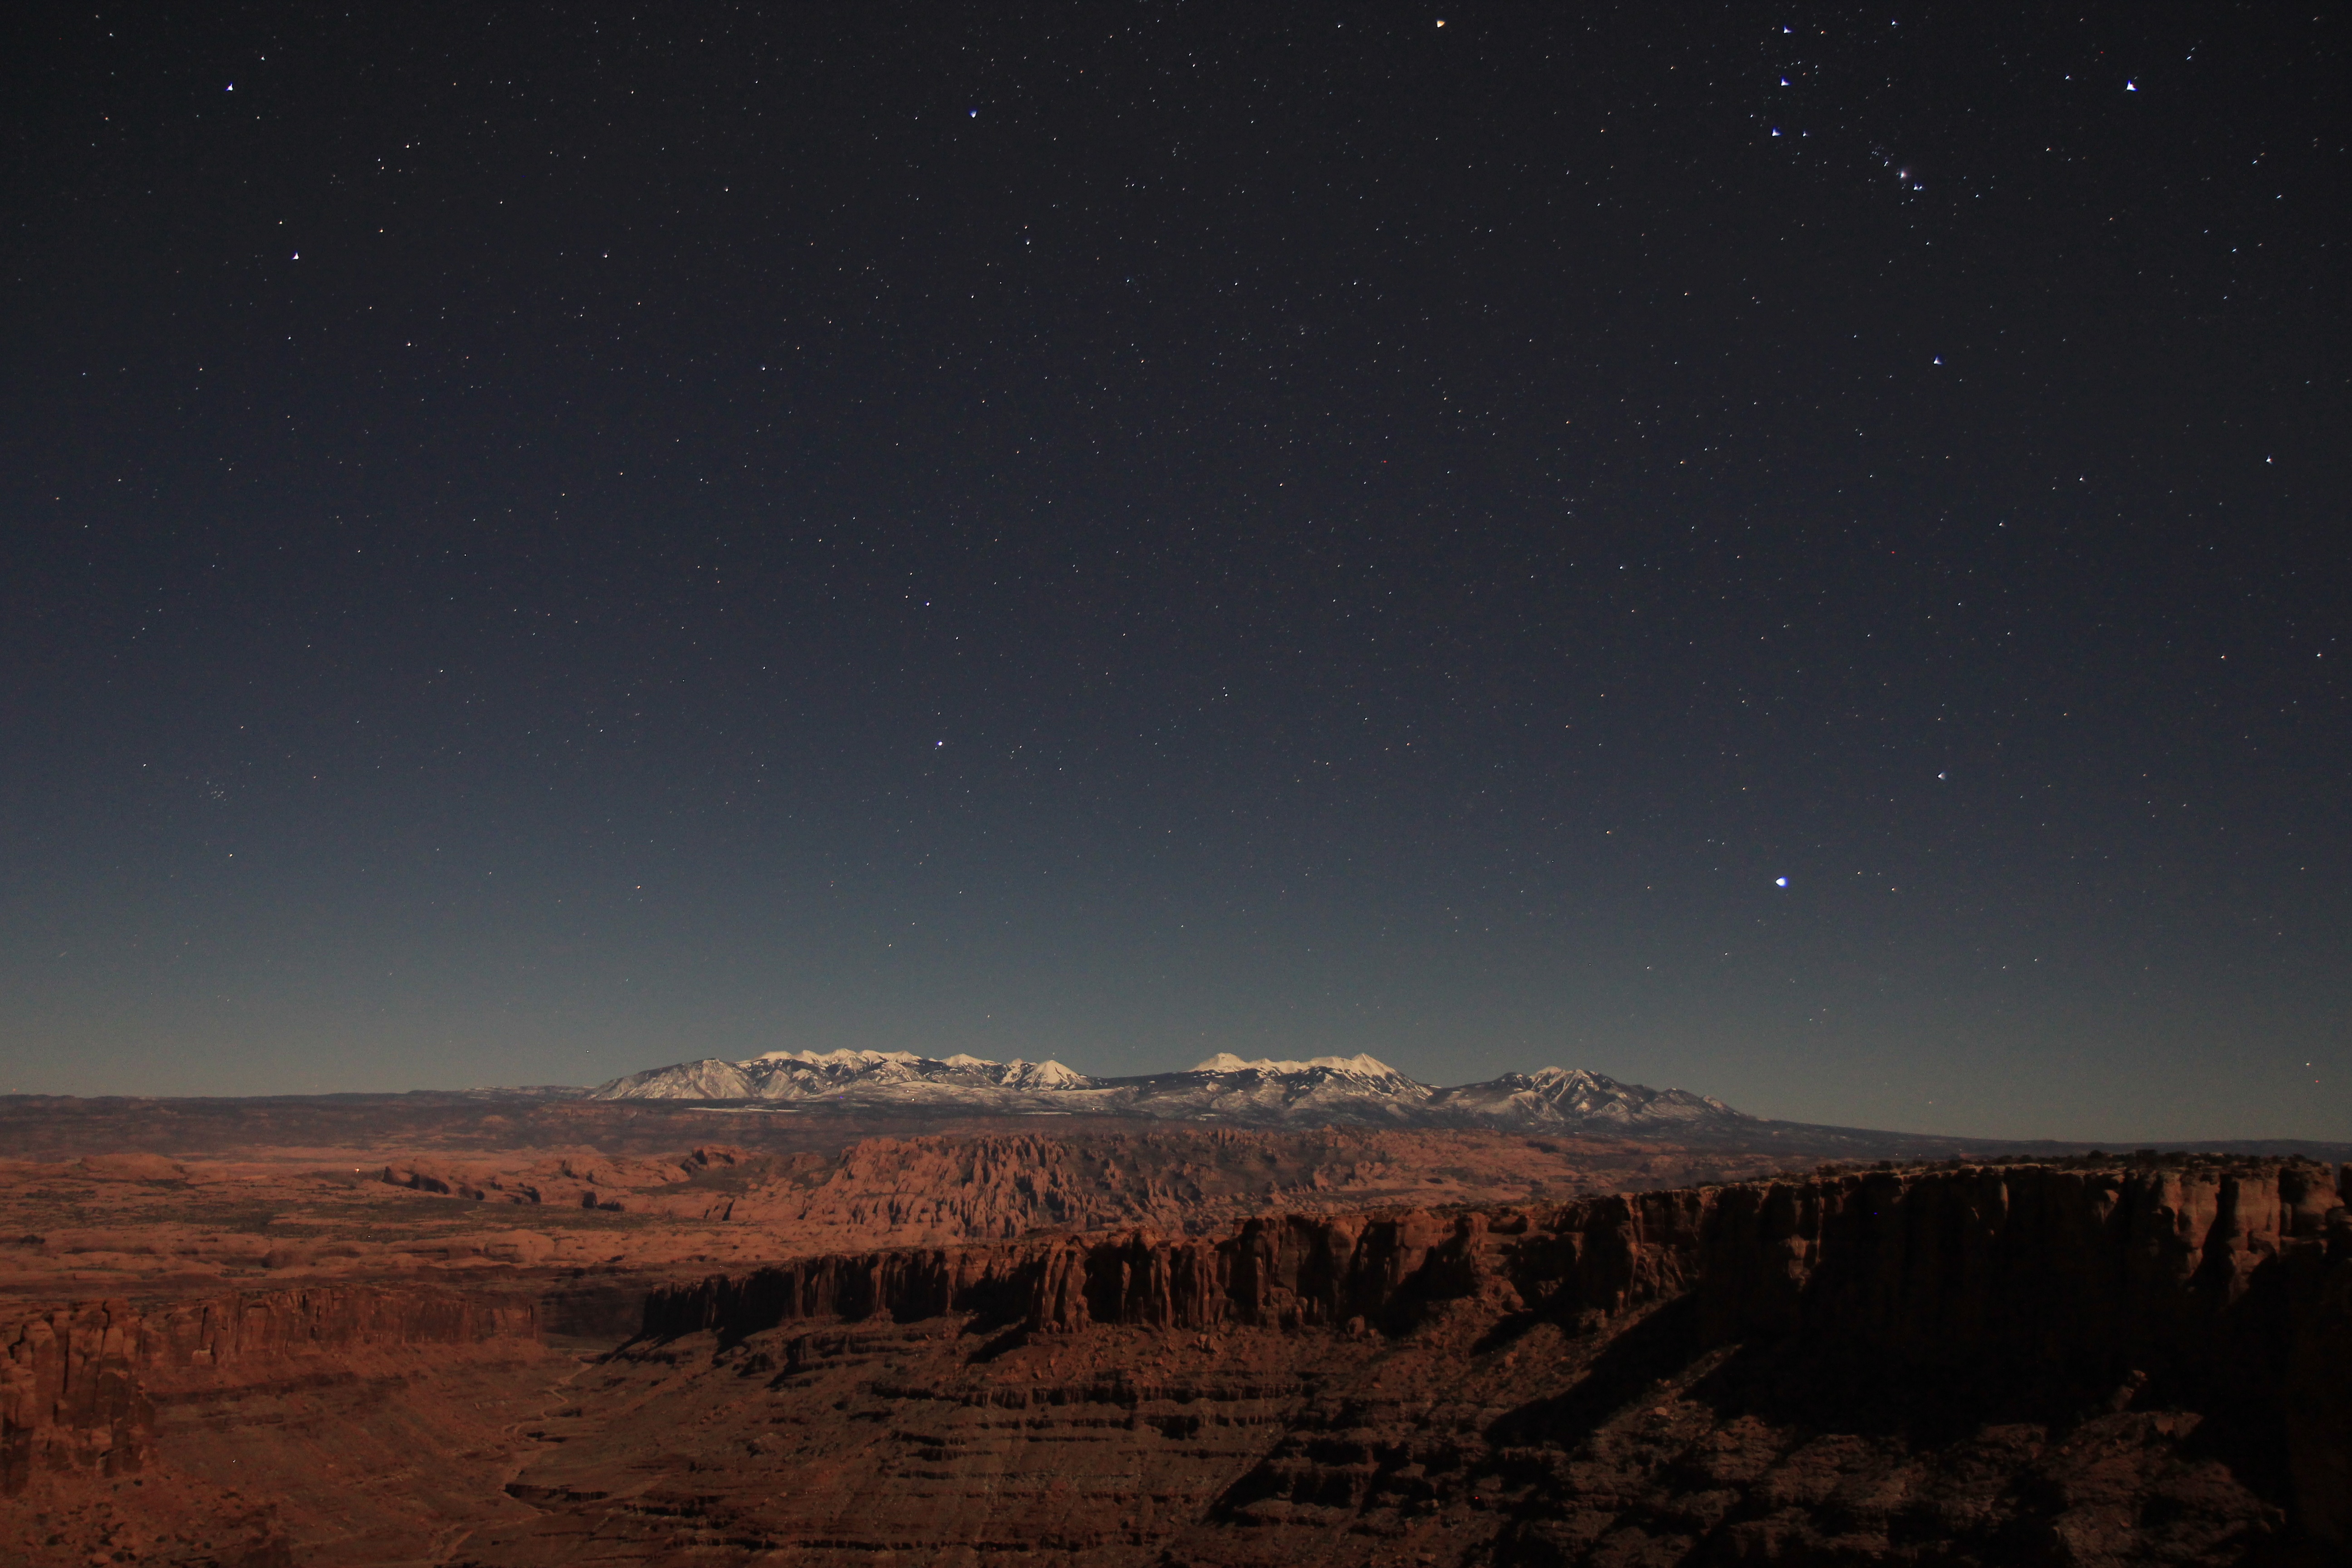
sky, night, star, dawn, atmosphere, dusk, astronomy, astronomical object